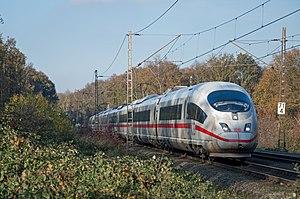
L'ICE International est un service ferroviaire de la Deutsche Bahn et des Nederlandse Spoorwegen, qui assure la liaison entre Francfort-sur-le-Main, Bruxelles et Amsterdam. Le matériel utilisé est l'ICE 3.